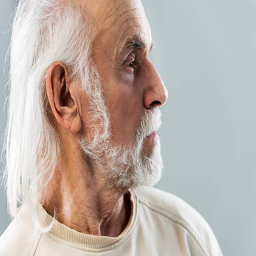
profile of a serious senior man